Julián Elorza Aizpuru

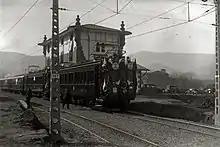

Elorza's tenure as head of the provincial self-government was not marked by overtly political stand. Sporadically he was taking part in Traditionalist rallies like the one in Zumarraga. However, in early 1920 he signed an ultimative letter, addressed to claimant Don Jaime, which demanded setup of an elected Carlist executive; with no response from the claimant, most signatories resigned their posts. As president of the Diputación he was involved in usual administrative tasks like maintenance and development of transport facilities; his most lasting achievement was completion of , the railway line launched in 1920 and operated until the 1980s. The thread which during the late 1910s and early 1920s was increasingly gaining prominence was his activity in Sociedad de Estudios Vascos; as Gipuzkoan president he supported the organization – which he also presided – financially and politically. This stand led to growing conflict with the , anxious about perceived Elorza's pro-nationalist turn. The Vizcainos started to withdraw from common projects; in the early 1920s Elorza came under fire also for financial misfortunes suffered by joint inter-provincial enterprises, especially for the failure of Banco Vasco.